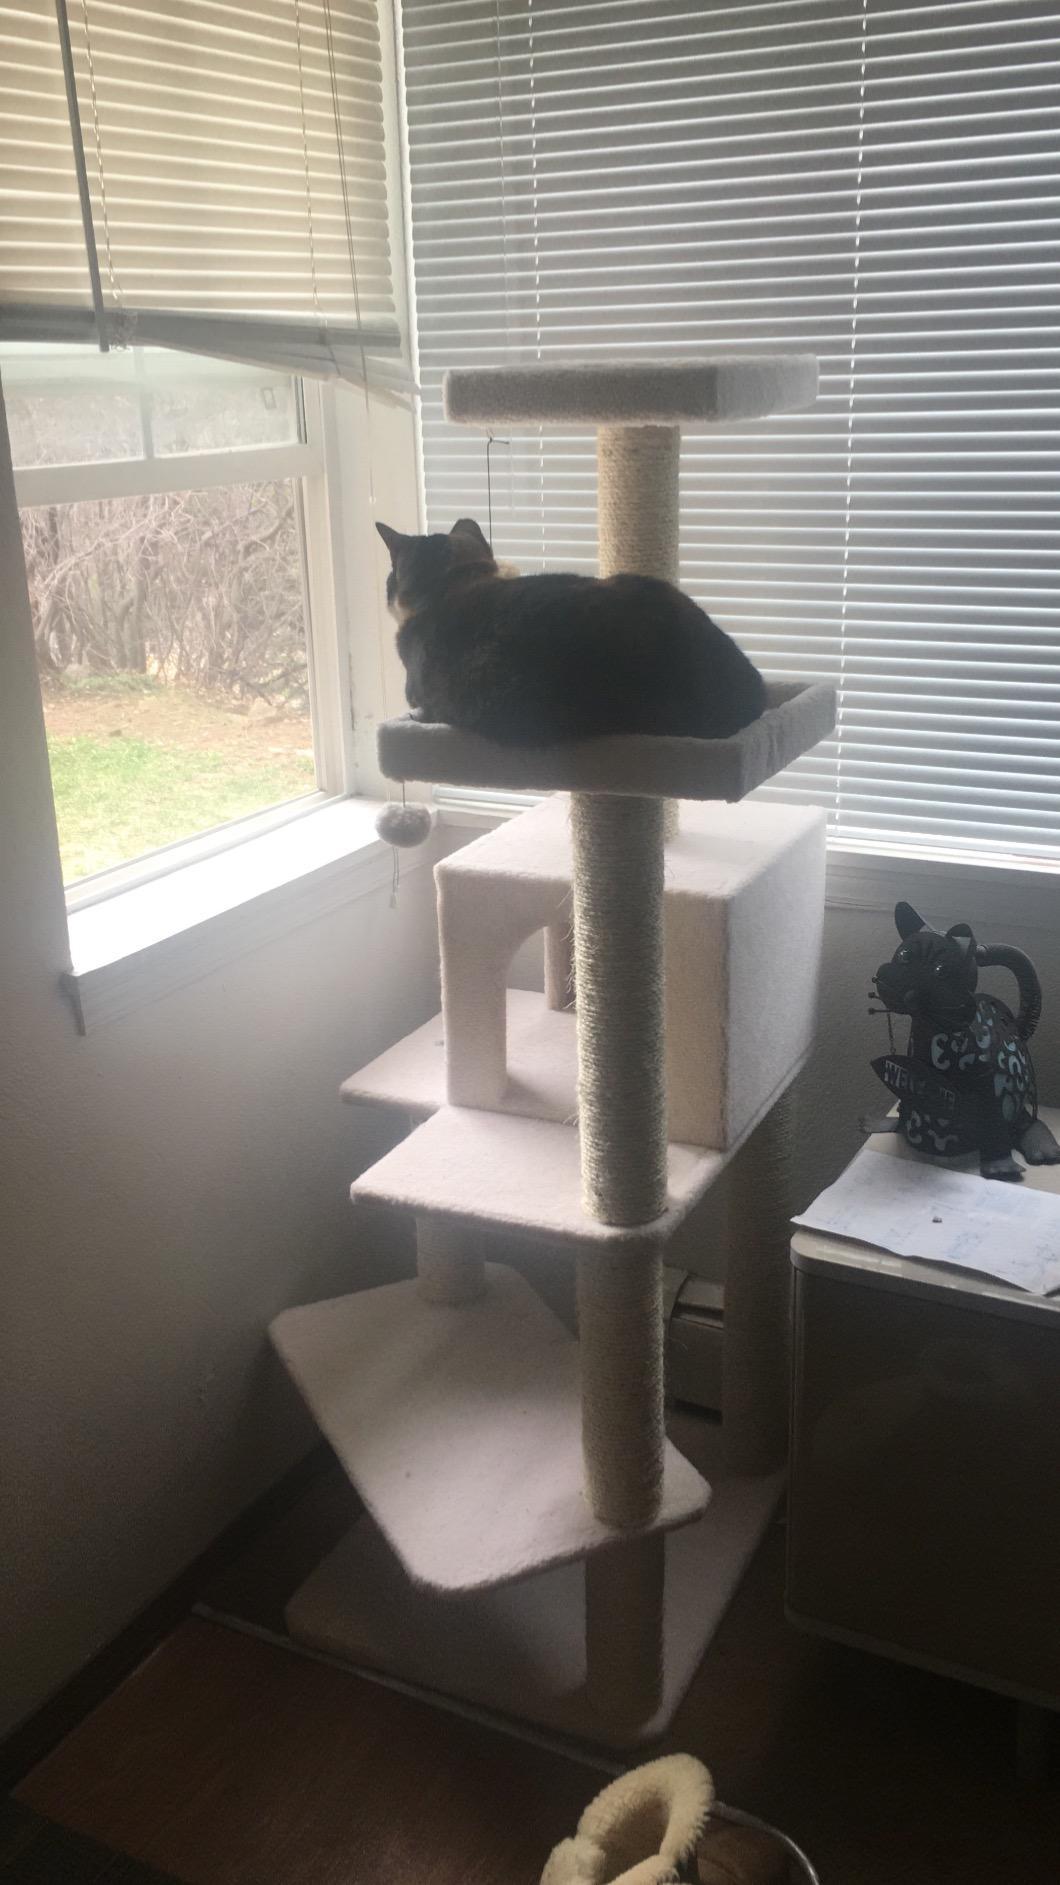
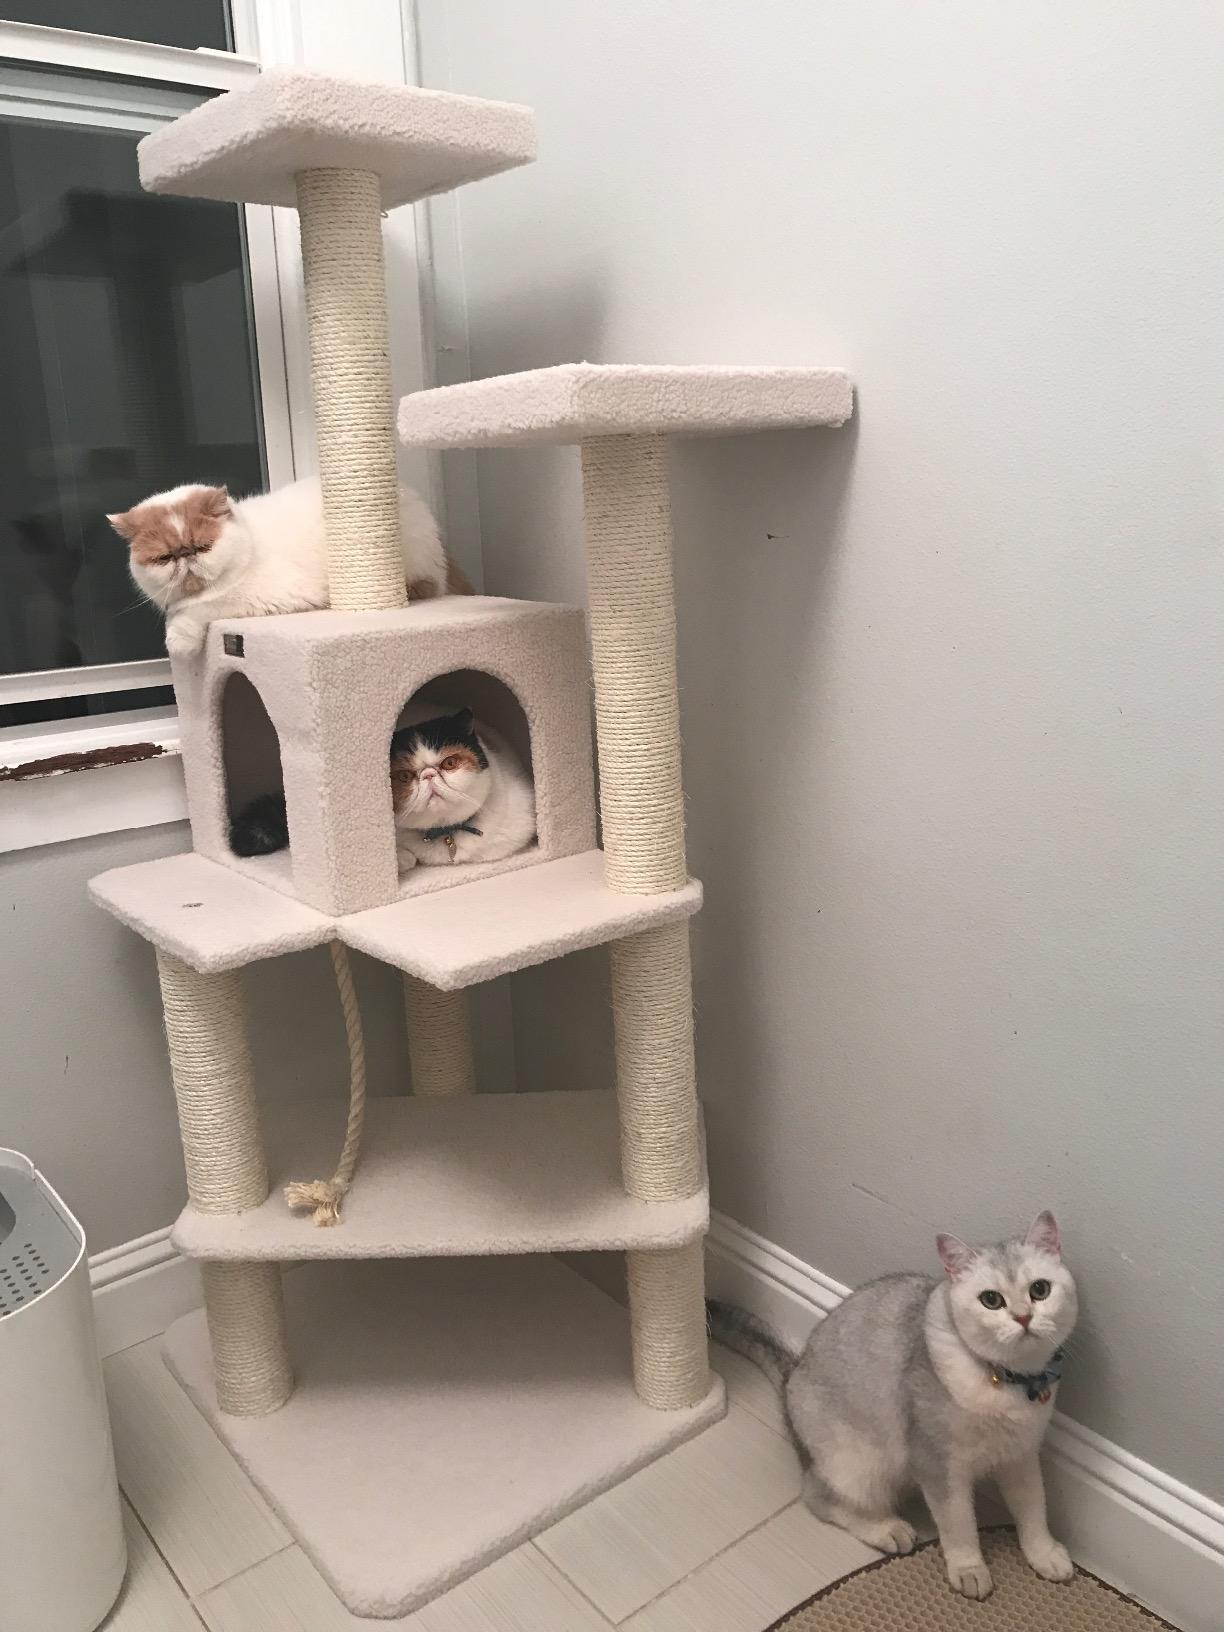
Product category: items_cat tree
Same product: yes